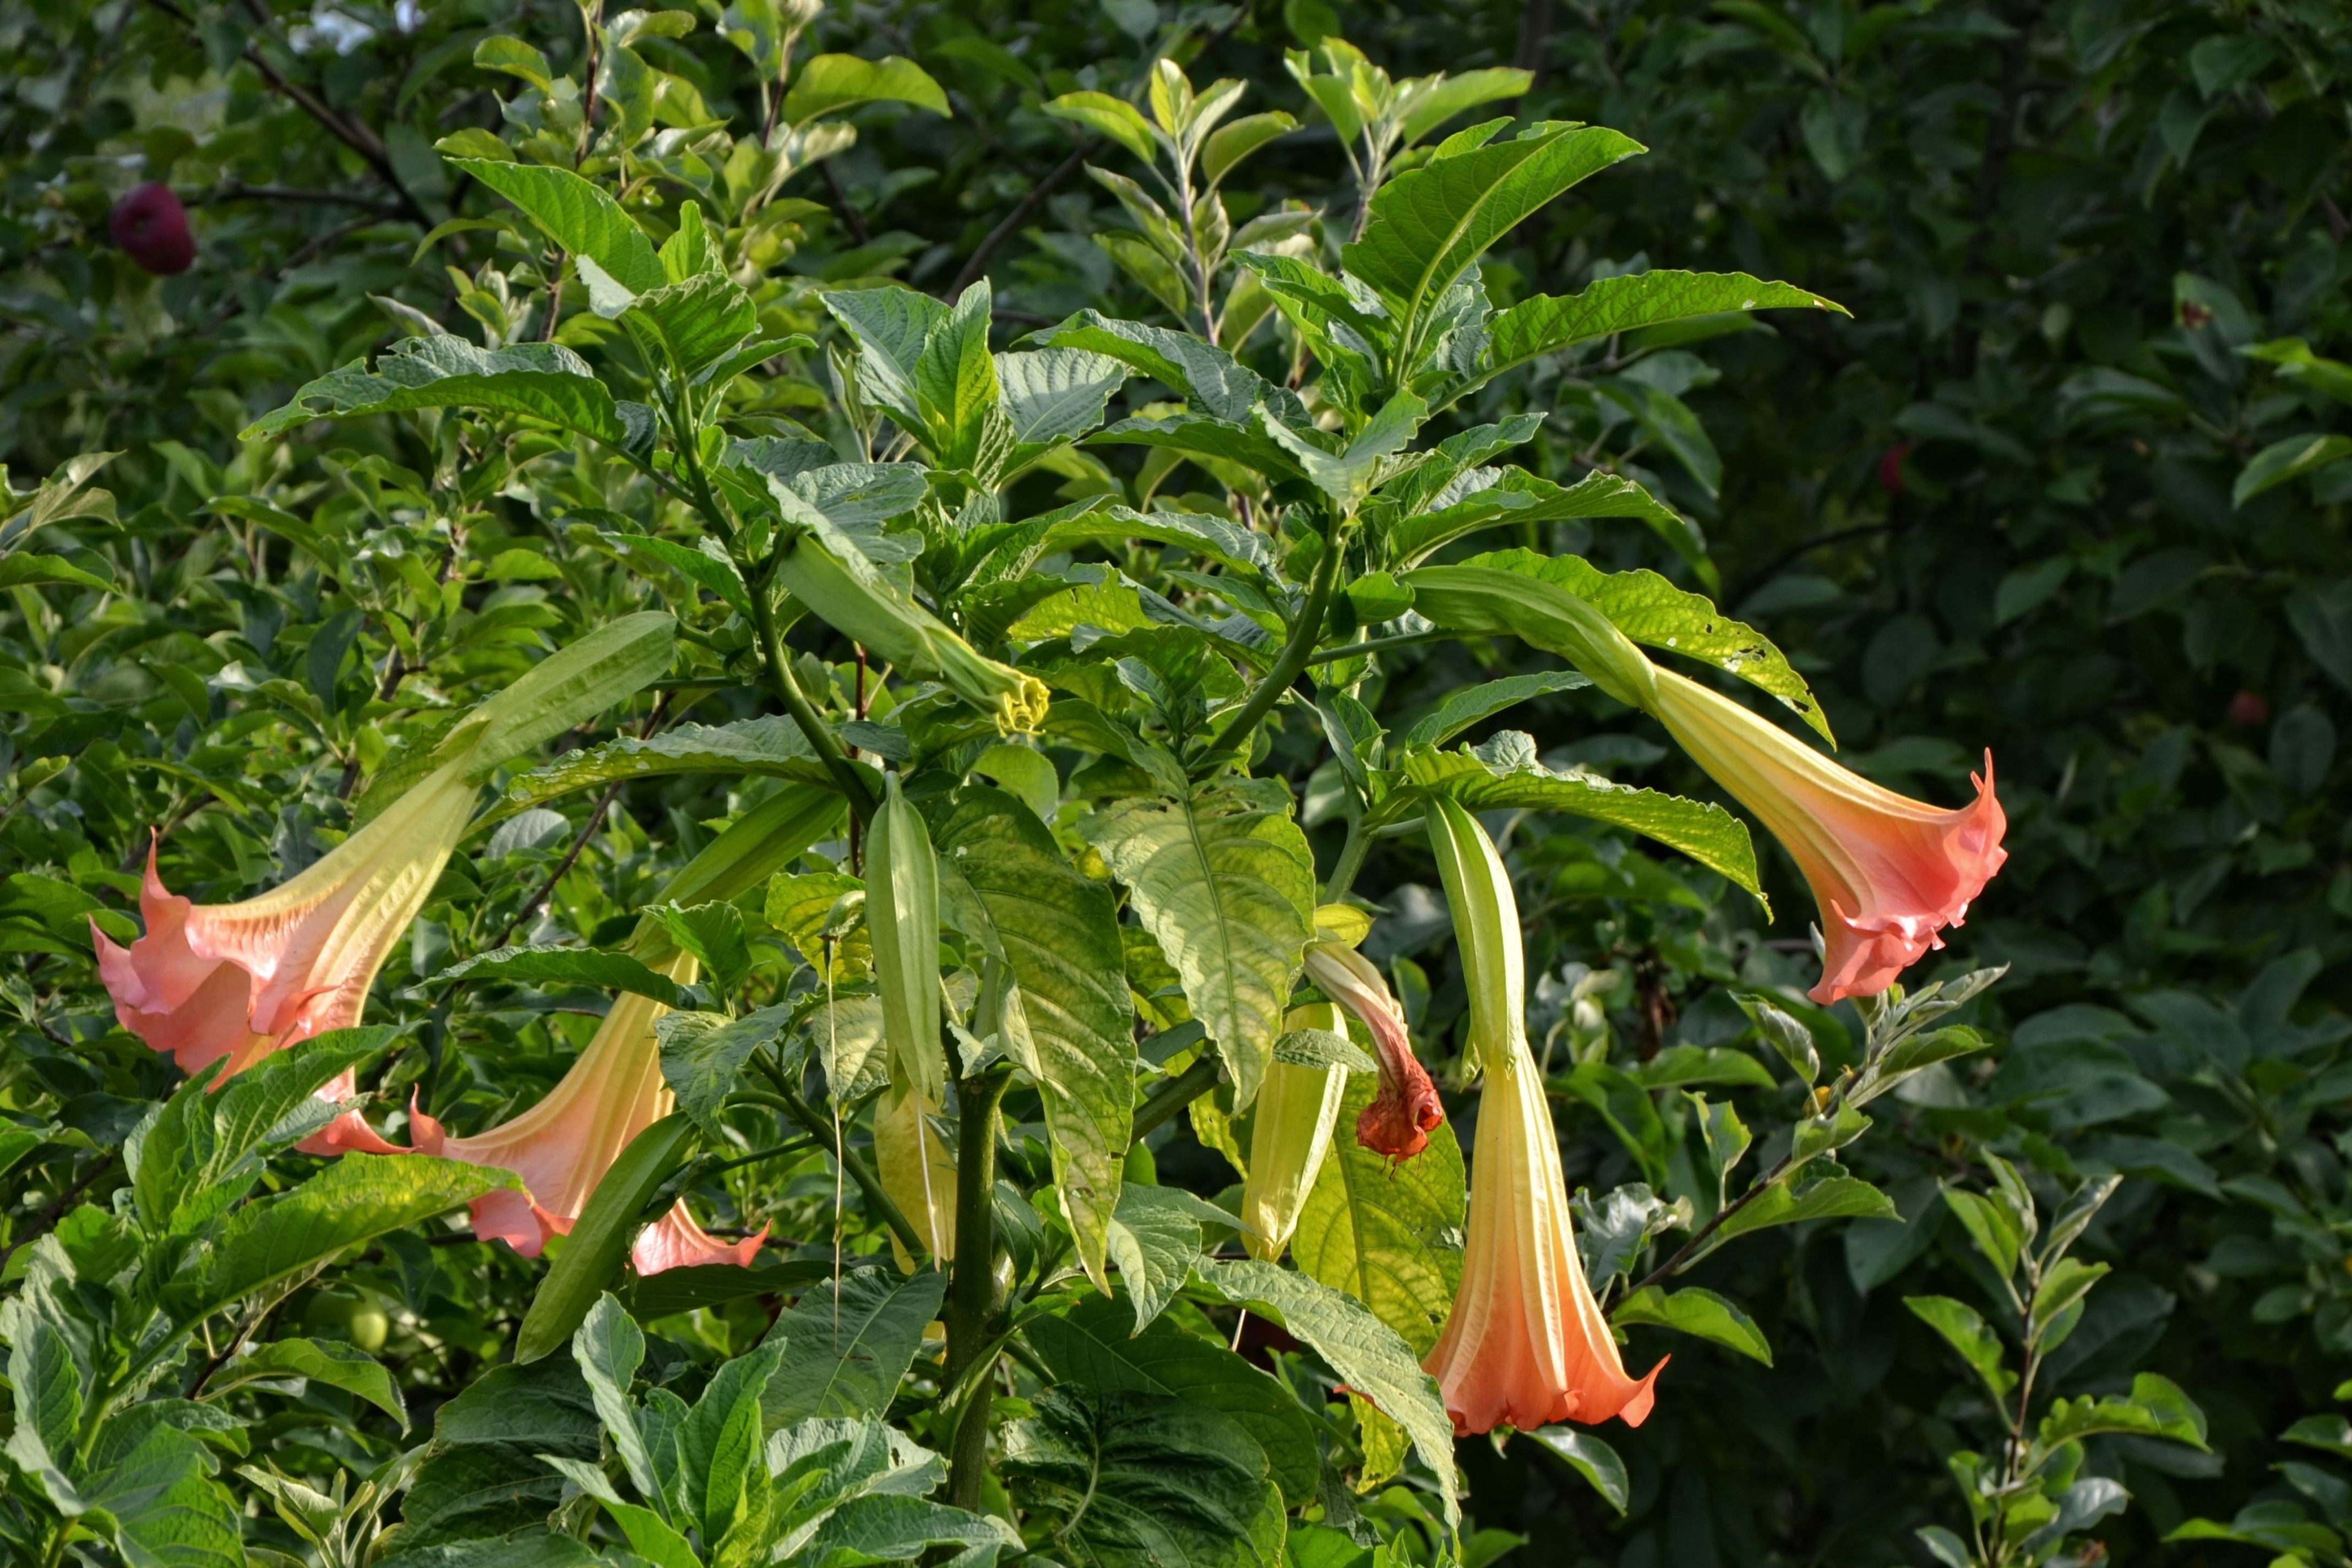
blossom, plant, fruit, leaf, flower, bloom, food, jungle, produce, botany, garden, flora, shrub, arum, flowering plant, evening light, angel trumpet, land plant